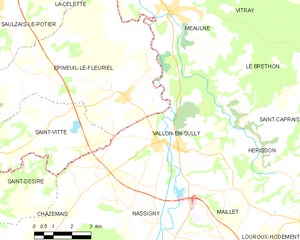
Carte des communes françaises: Vallon-en-Sully